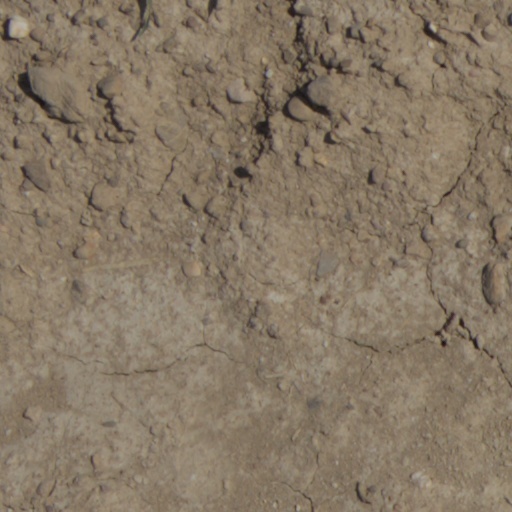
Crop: wheat